Renault Russia

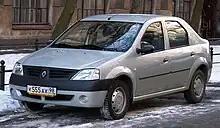
First series Renault Logan

From the end of 2002 to 2004 the plant produced the Renault Symbol, the three-box version of the Renault Clio.